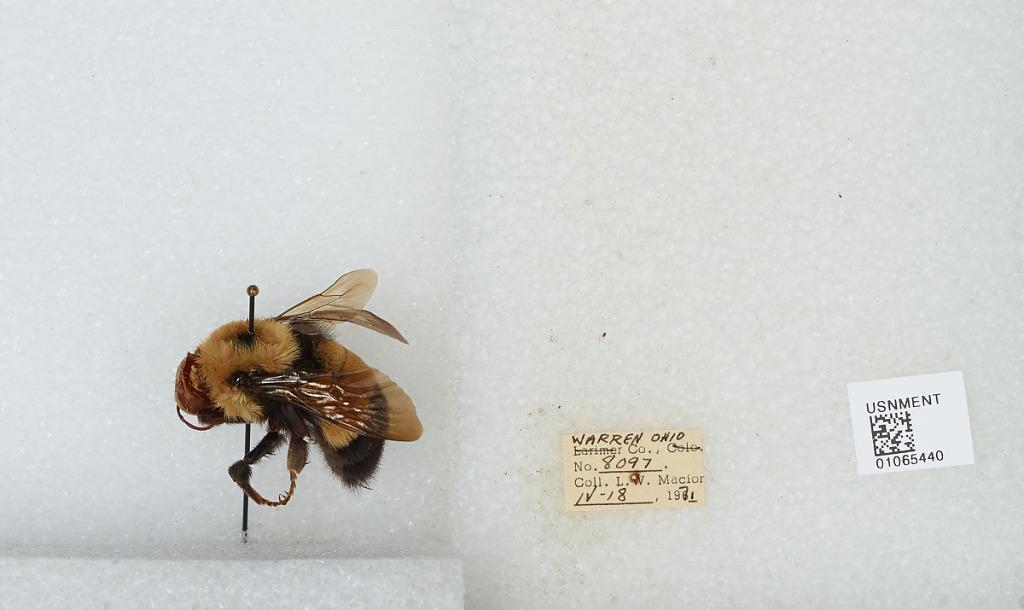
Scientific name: Bombus (Bombus) affinis Cresson
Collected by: L. Macior
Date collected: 1971-4-18
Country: United States
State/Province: Ohio
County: Warren
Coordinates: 39.4242, -84.1856